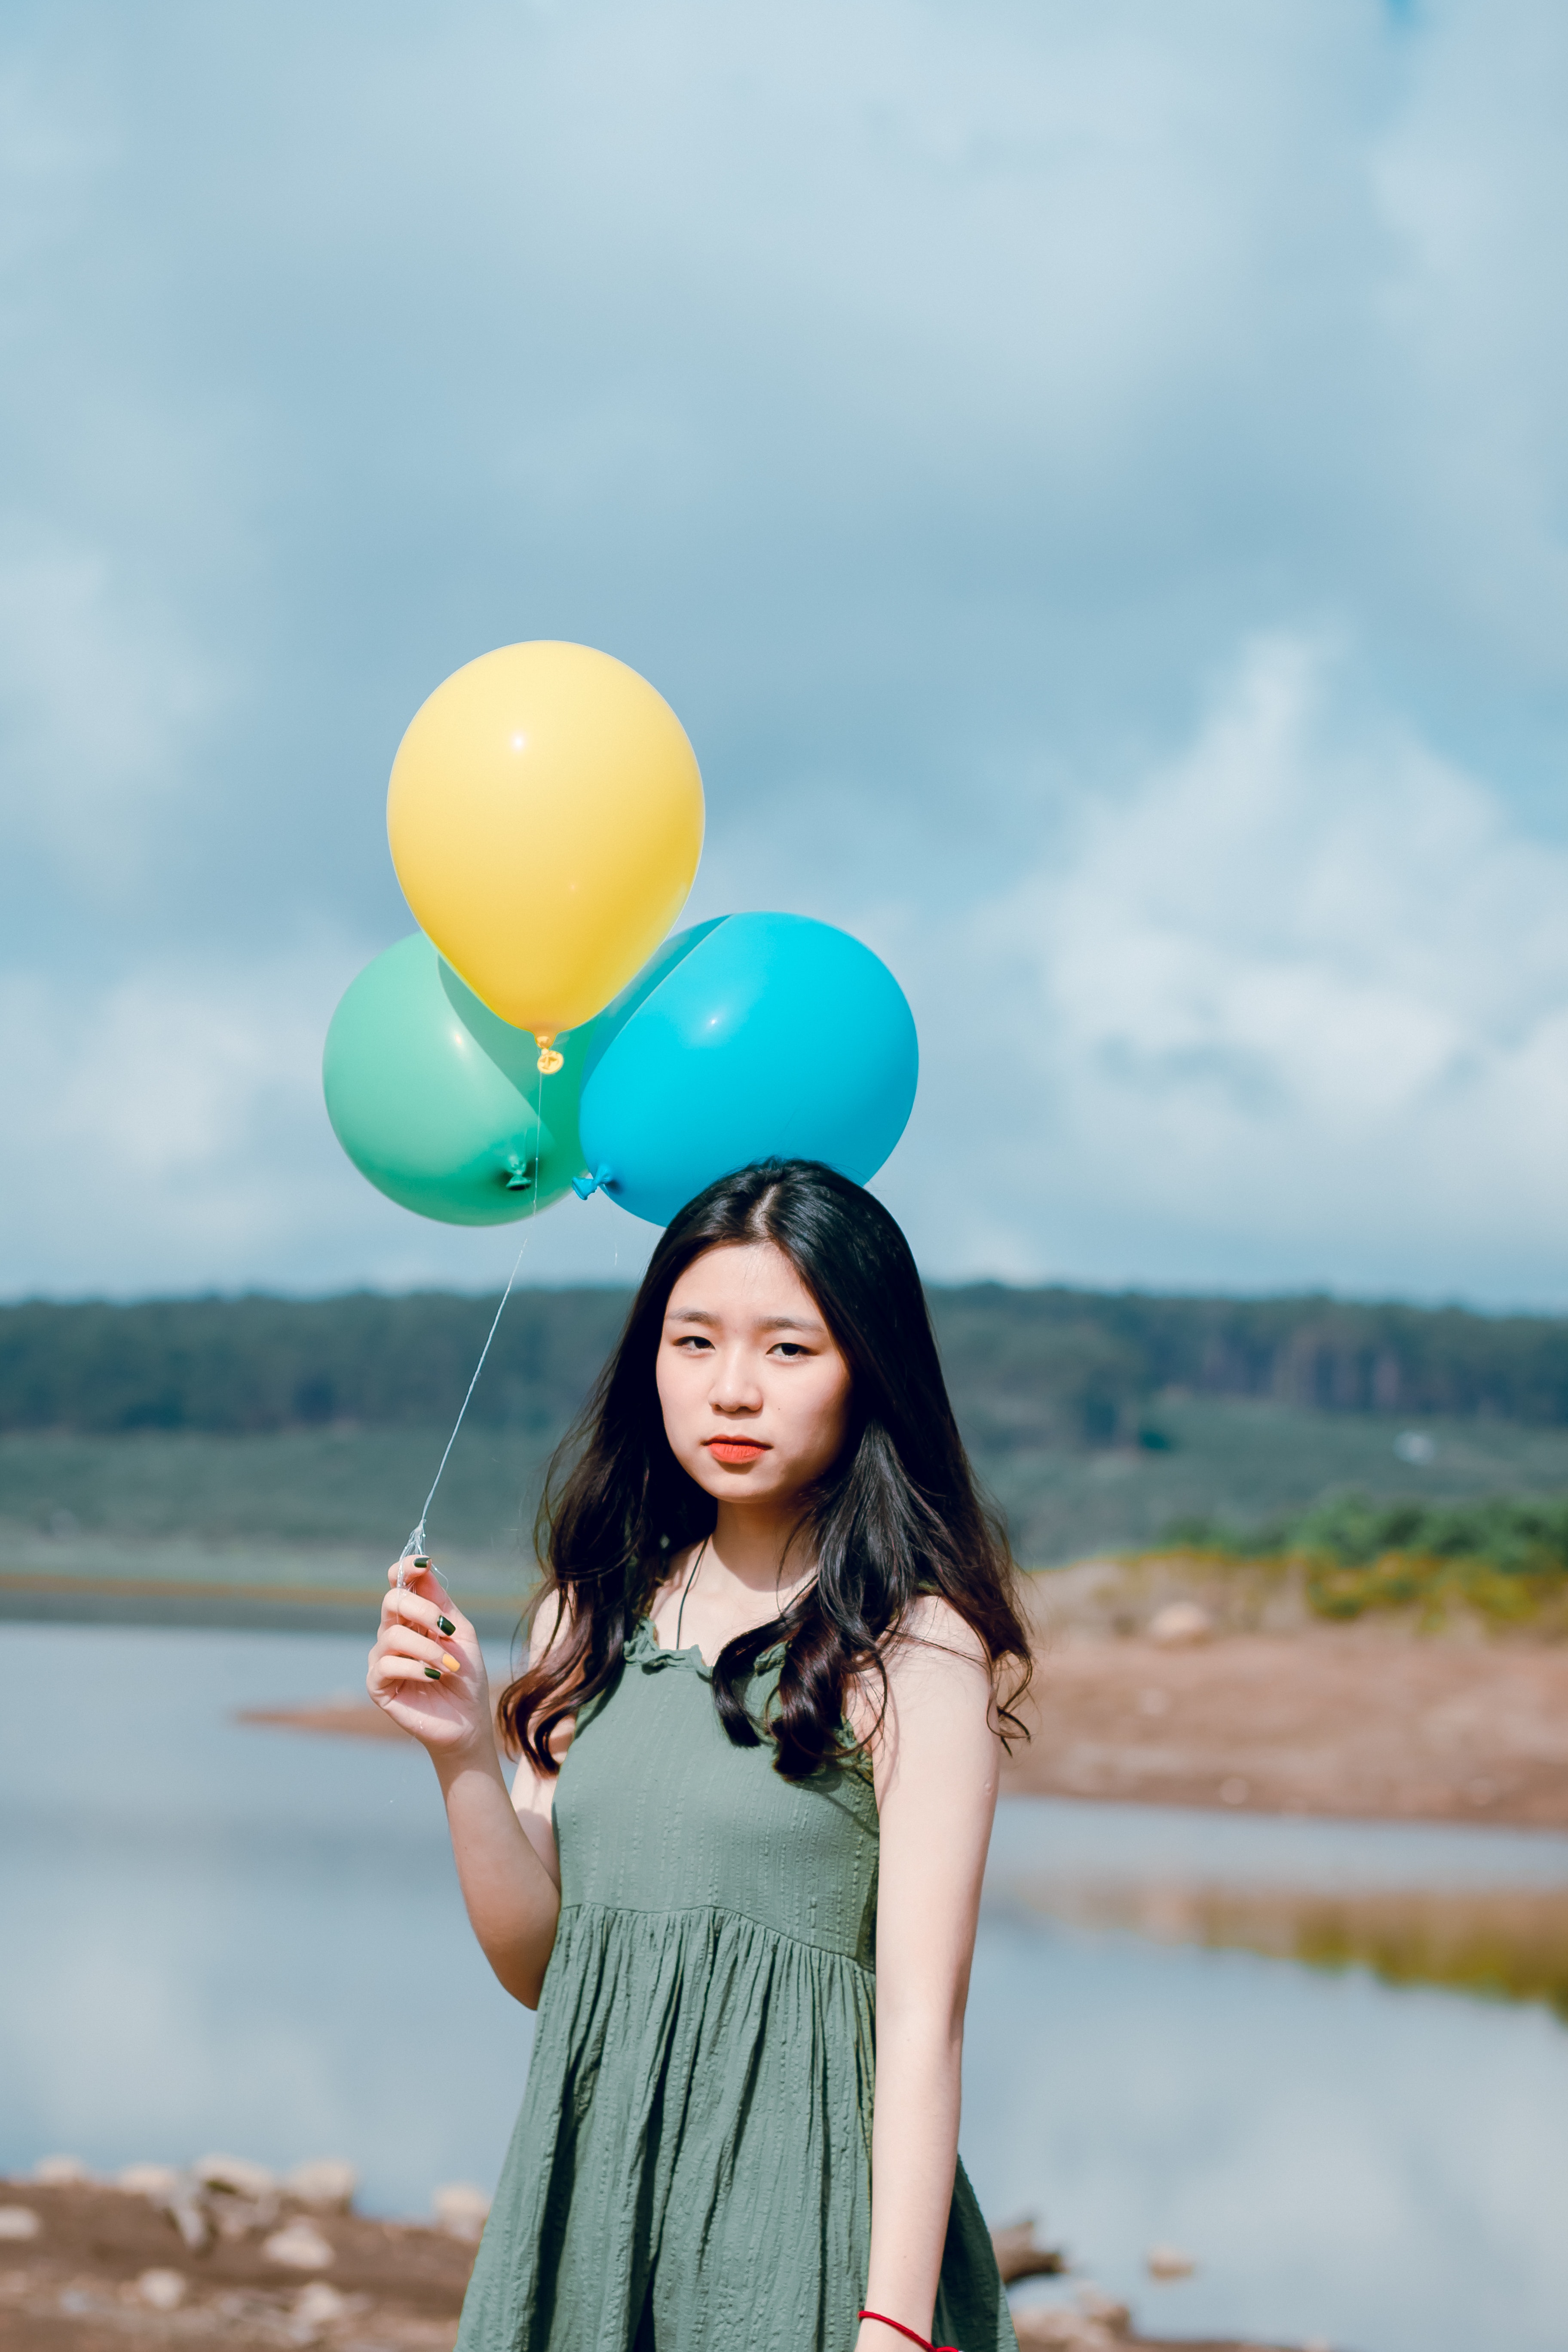
People in nature, balloon, photograph, facial expression, blue, yellow, beauty, party supply, smile, sky, turquoise, happy, snapshot, photography, summer, dress, fun, leisure, photo shoot, travel, cloud, vacation, black hair, tourism